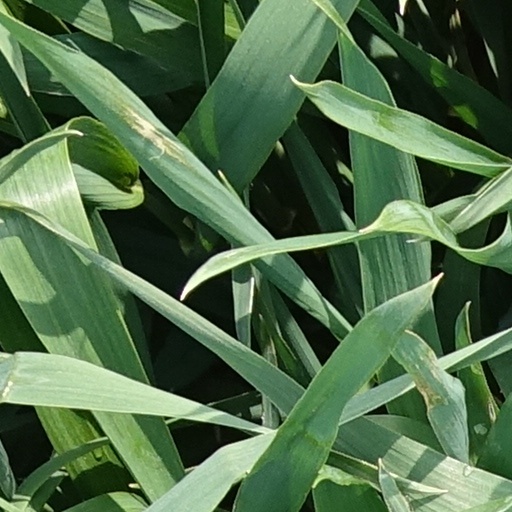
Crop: wheat